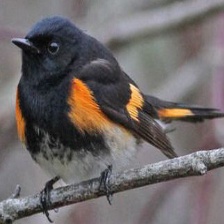
Species: FIERY MINIVET
Scientific name: PERICROCOTUS IGNEUS